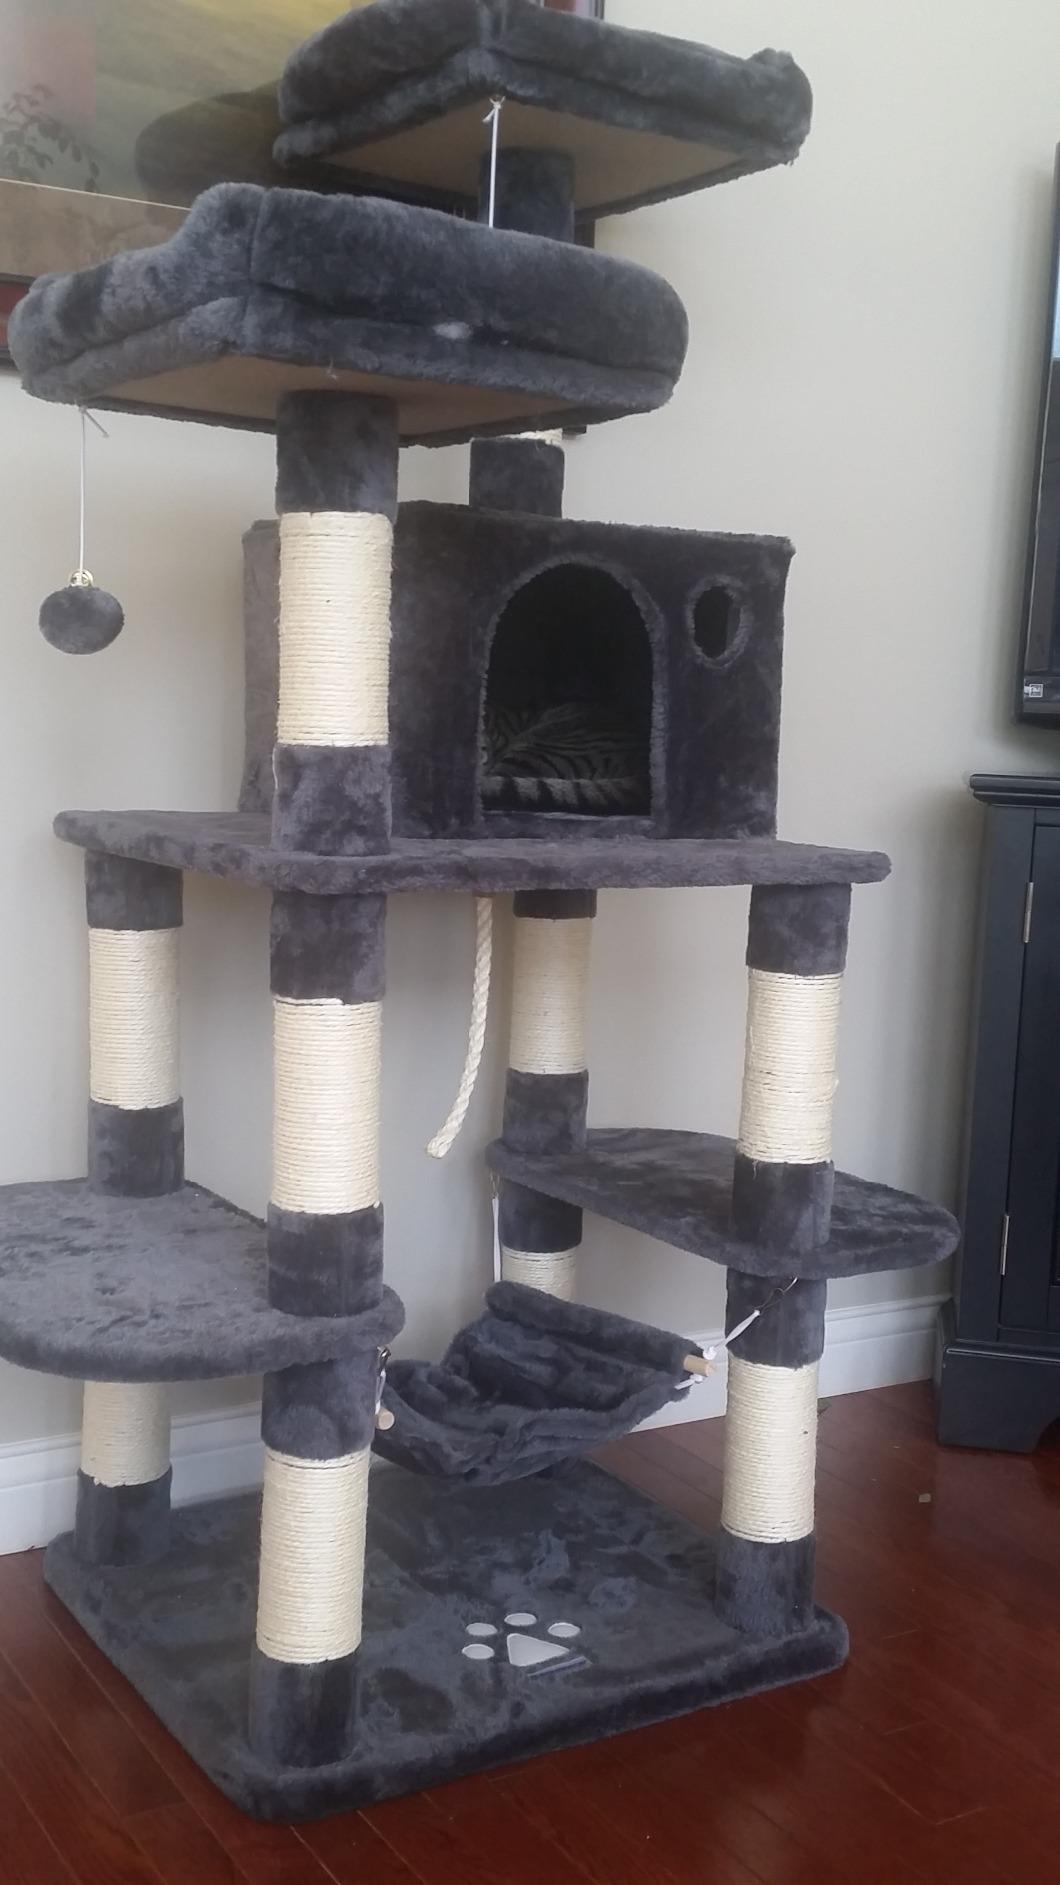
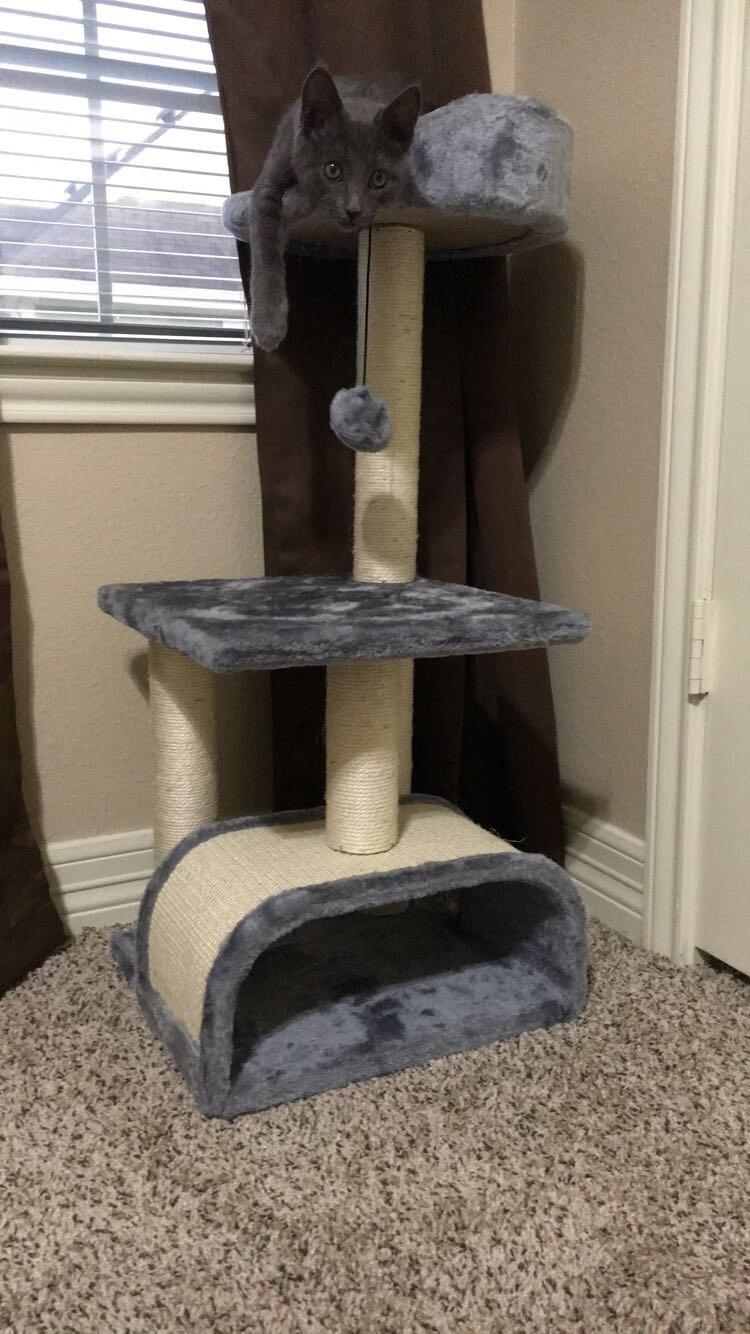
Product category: items_cat tree
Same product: no